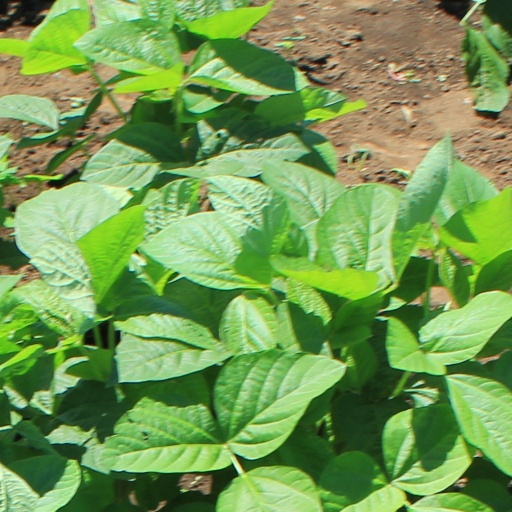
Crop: soybean